Collaborationist Chinese Army

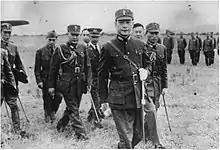
Wang Jingwei with army officers

Among those targeted for recruitment by the Nanjing Nationalist Government and Japanese were former warlord officers of the 1911–1928 period. Due to the personal loyalty of Chinese troops to their commanders, several Nationalist Chinese generals that defected brought their armies over with them. Many Nationalist units defected on orders of Chiang Kai-shek in order to preserve them for the later war against the Chinese Communists that he knew he would fight after Japan's defeat. As a result, the Nanjing Army was never fully trusted due to its suspect loyalties and therefore received limited heavy weapons, but the worsening war situation for Japan meant that they had to rely on it more often and thus Nanjing units were granted better equipment. These troops were mostly used for defending important locations and for combating Communist partisans. In addition, many local irregular units were raised as well, including militias, volunteer and rural guards, which were mainly formed in order to counter guerrilla fighters. However, their quality was very low due to their limited training and lack of arms, and they were regarded as unreliable.